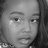
Emotion: neutral